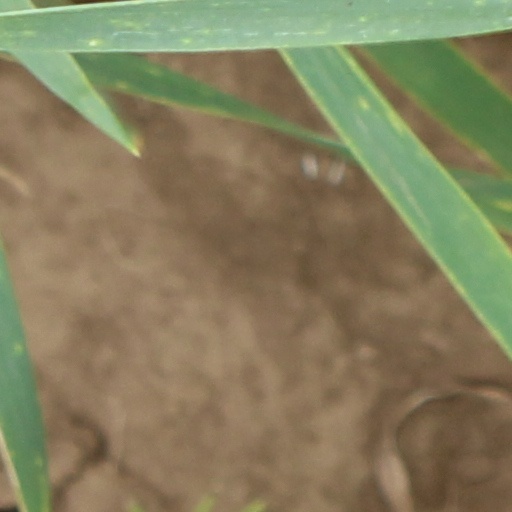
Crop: wheat